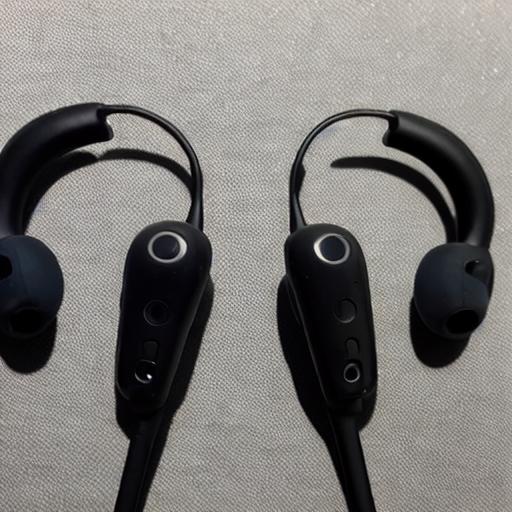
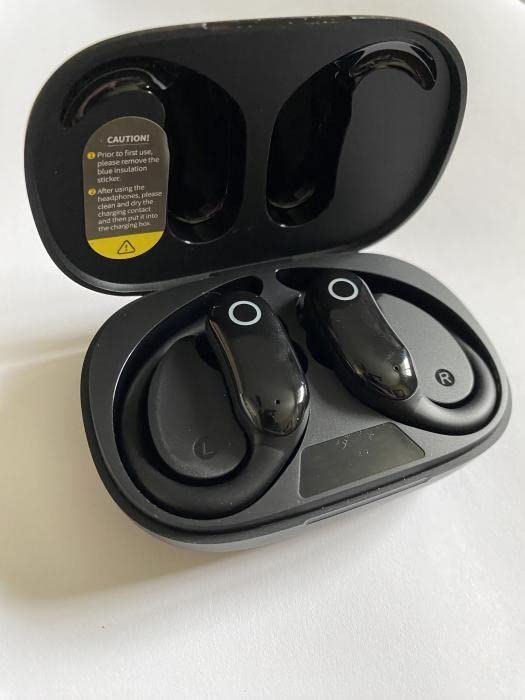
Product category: earbuds
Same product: no